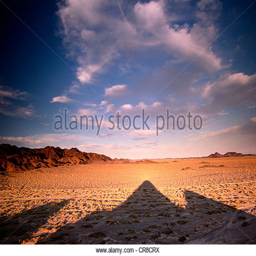
the sun sets behind mountains , which , in turn , cast their long shadows on the valley below